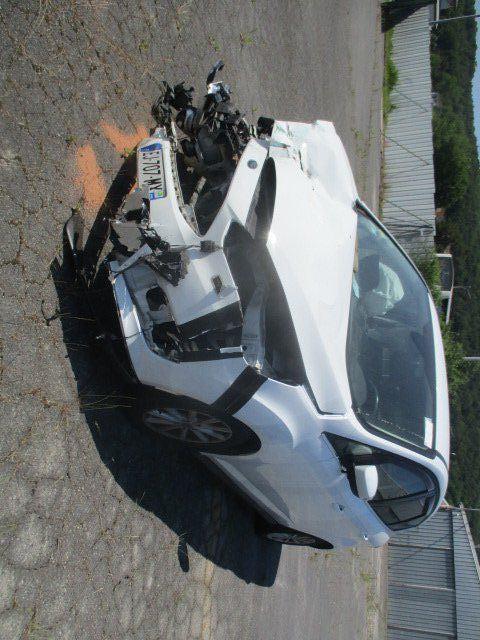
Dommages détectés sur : plaque d'immatriculation avant, pare-choc avant, feu avant gauche, capot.
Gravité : majeur